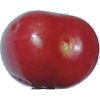
Label: Cherry 2